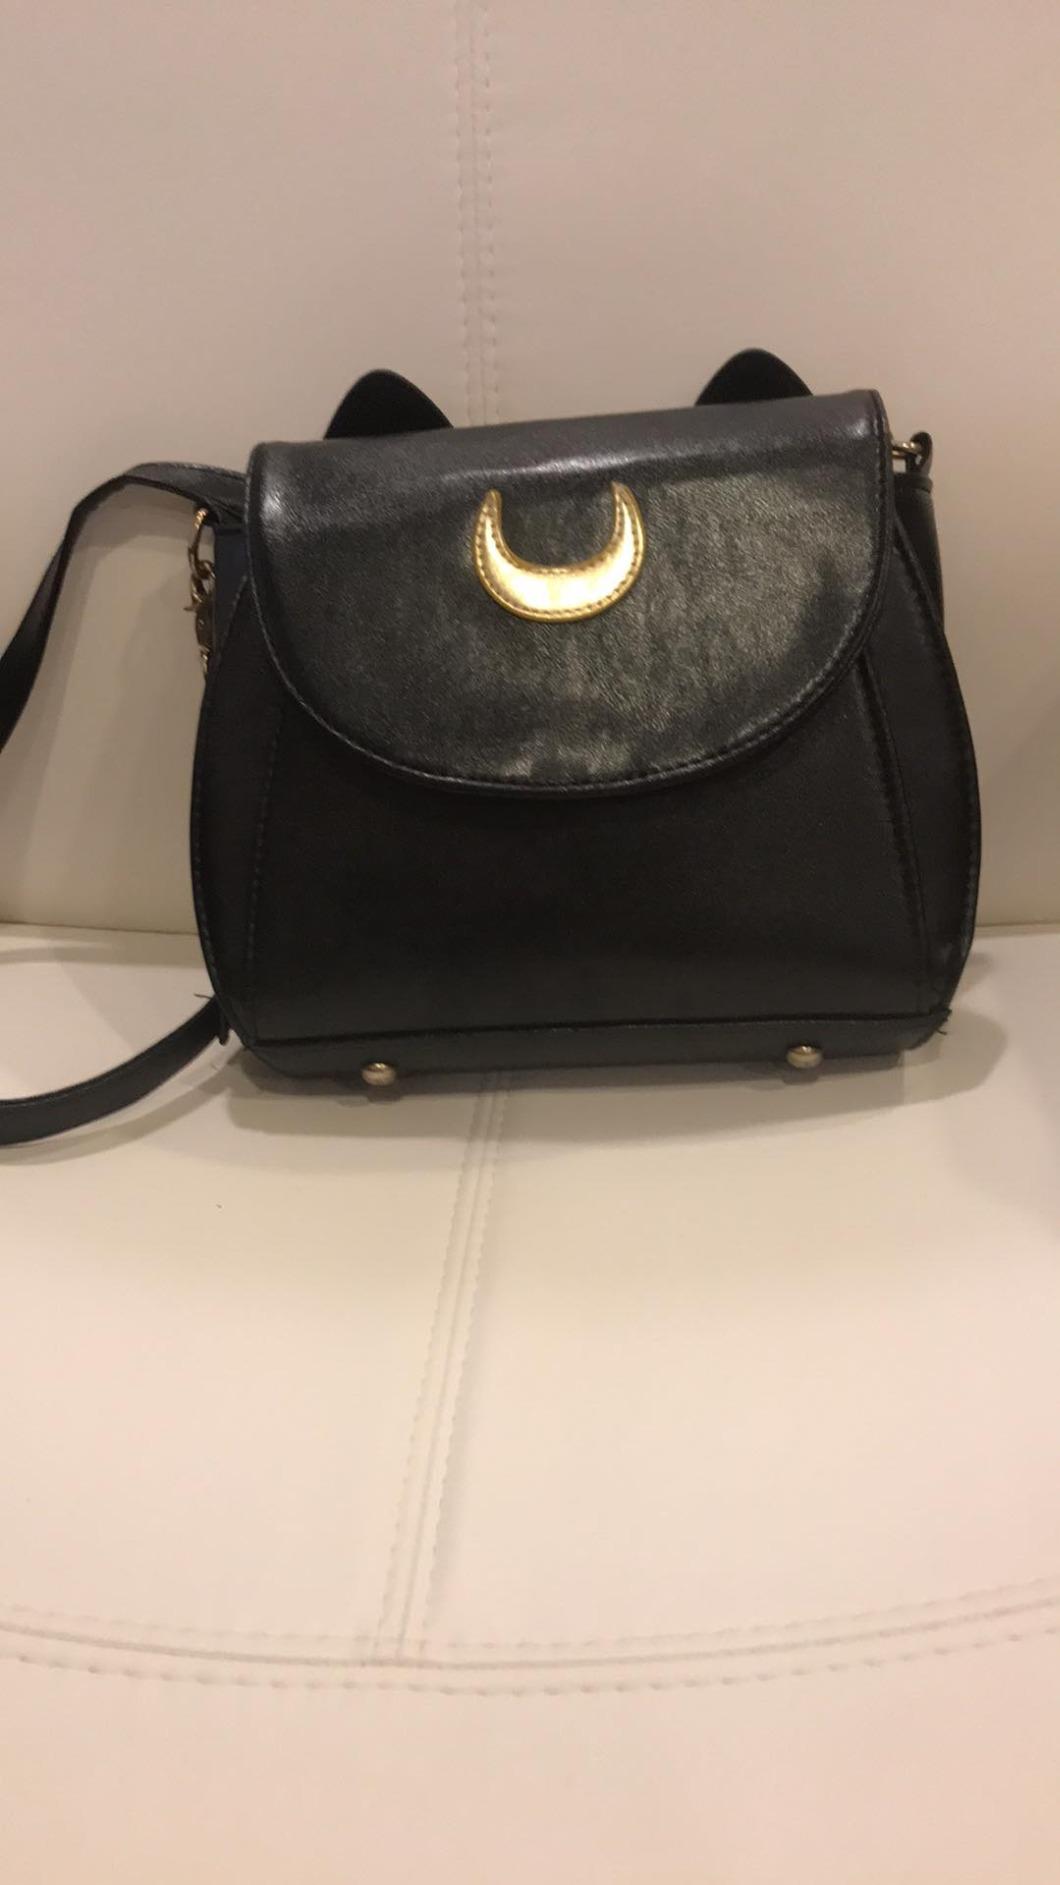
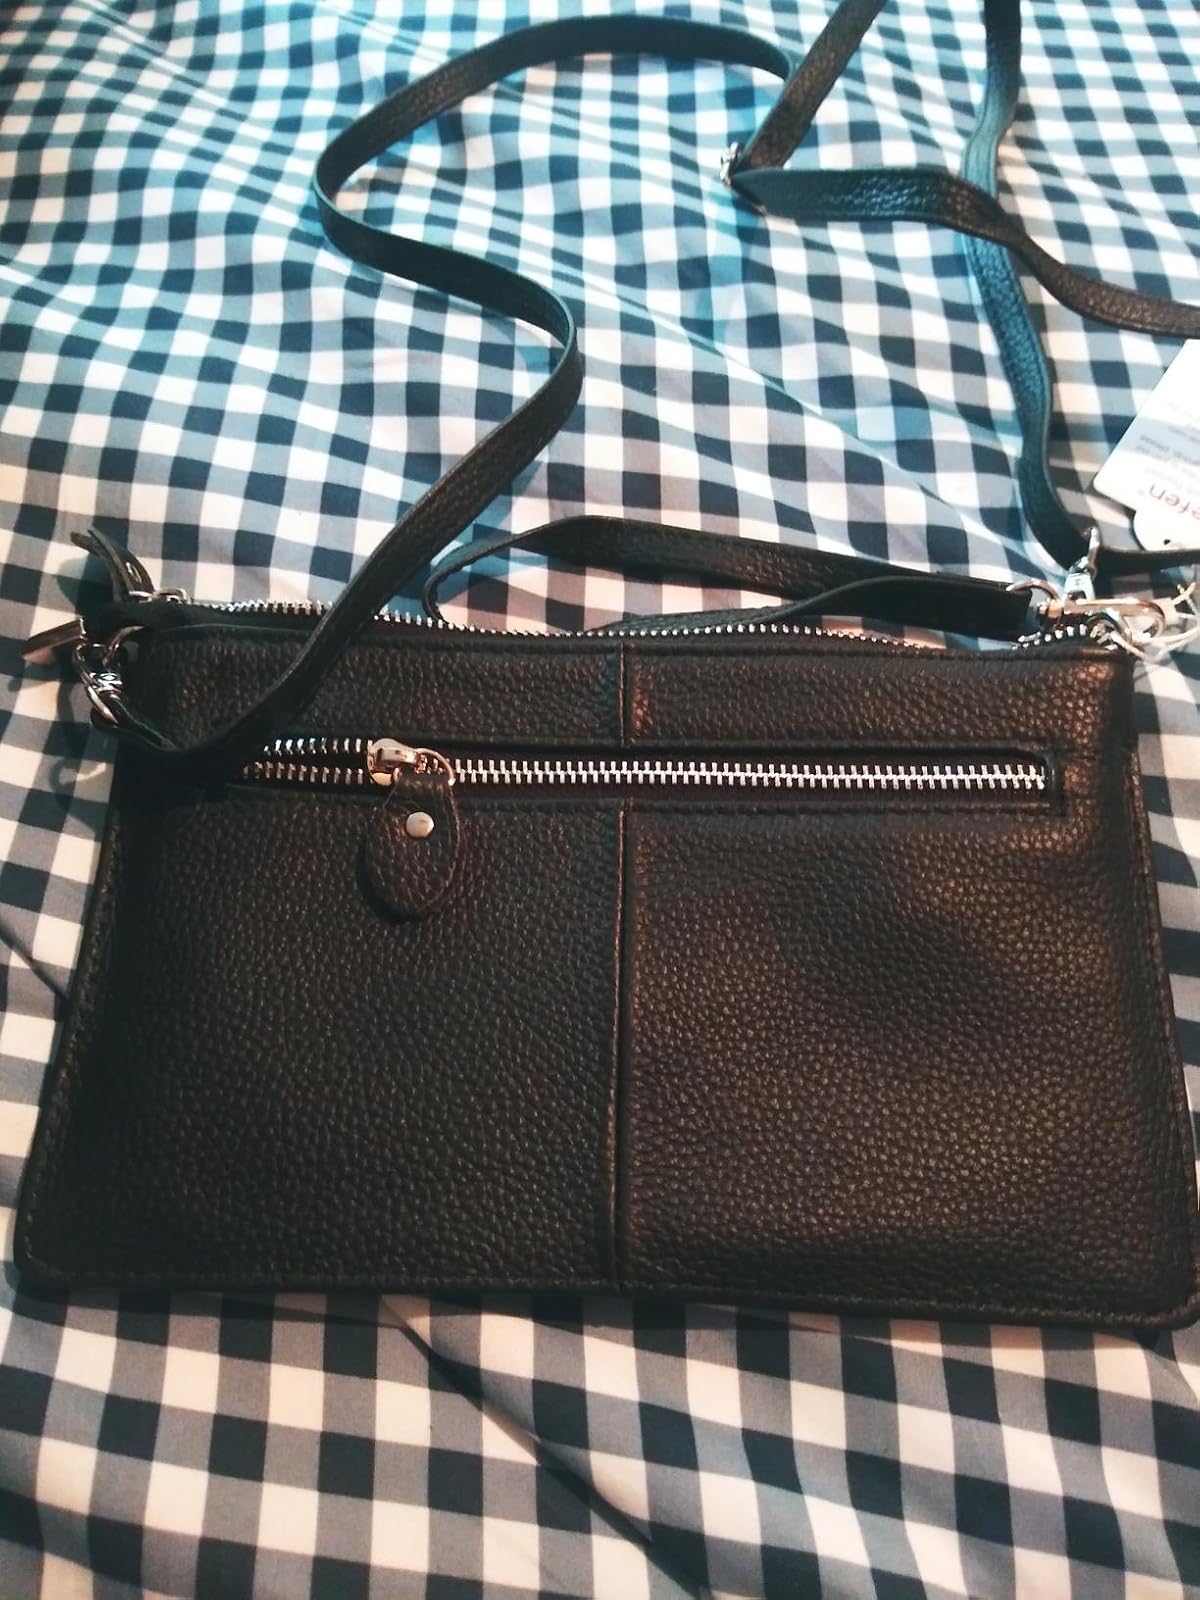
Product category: accessories_handbag
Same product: no